Jürgen Ovens

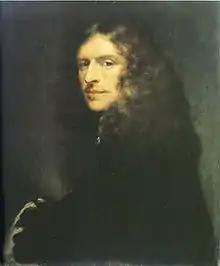
"Self-portrait",

Jürgen Ovens (1623 – 9 December 1678), also known as Georg, or Jurriaen Ovens whilst in the Netherlands, was a portrait painter and art-dealer from North Frisia and, according to Arnold Houbraken, a pupil of Rembrandt. He is best known for his painting in the city hall of Amsterdam and paintings for the Dukes of Holstein-Gottorp for whom he worked for more than 30 years, also as an art dealer.